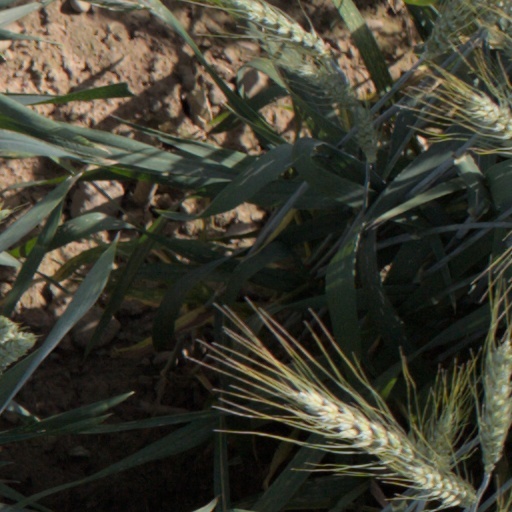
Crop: wheat